Elkrun Township, Ohio

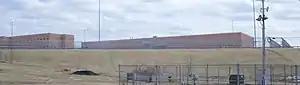
Elkton Federal Prison

Elkrun Township is one of the eighteen townships of Columbiana County, Ohio, United States. The 2020 census reported 4,367 people living in the township.